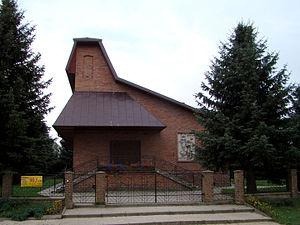
Deszkowice Pierwsze est un village de la gmina de Sułów, du powiat de Zamość, dans la voïvodie de Lublin, situé dans l'est de la Pologne.